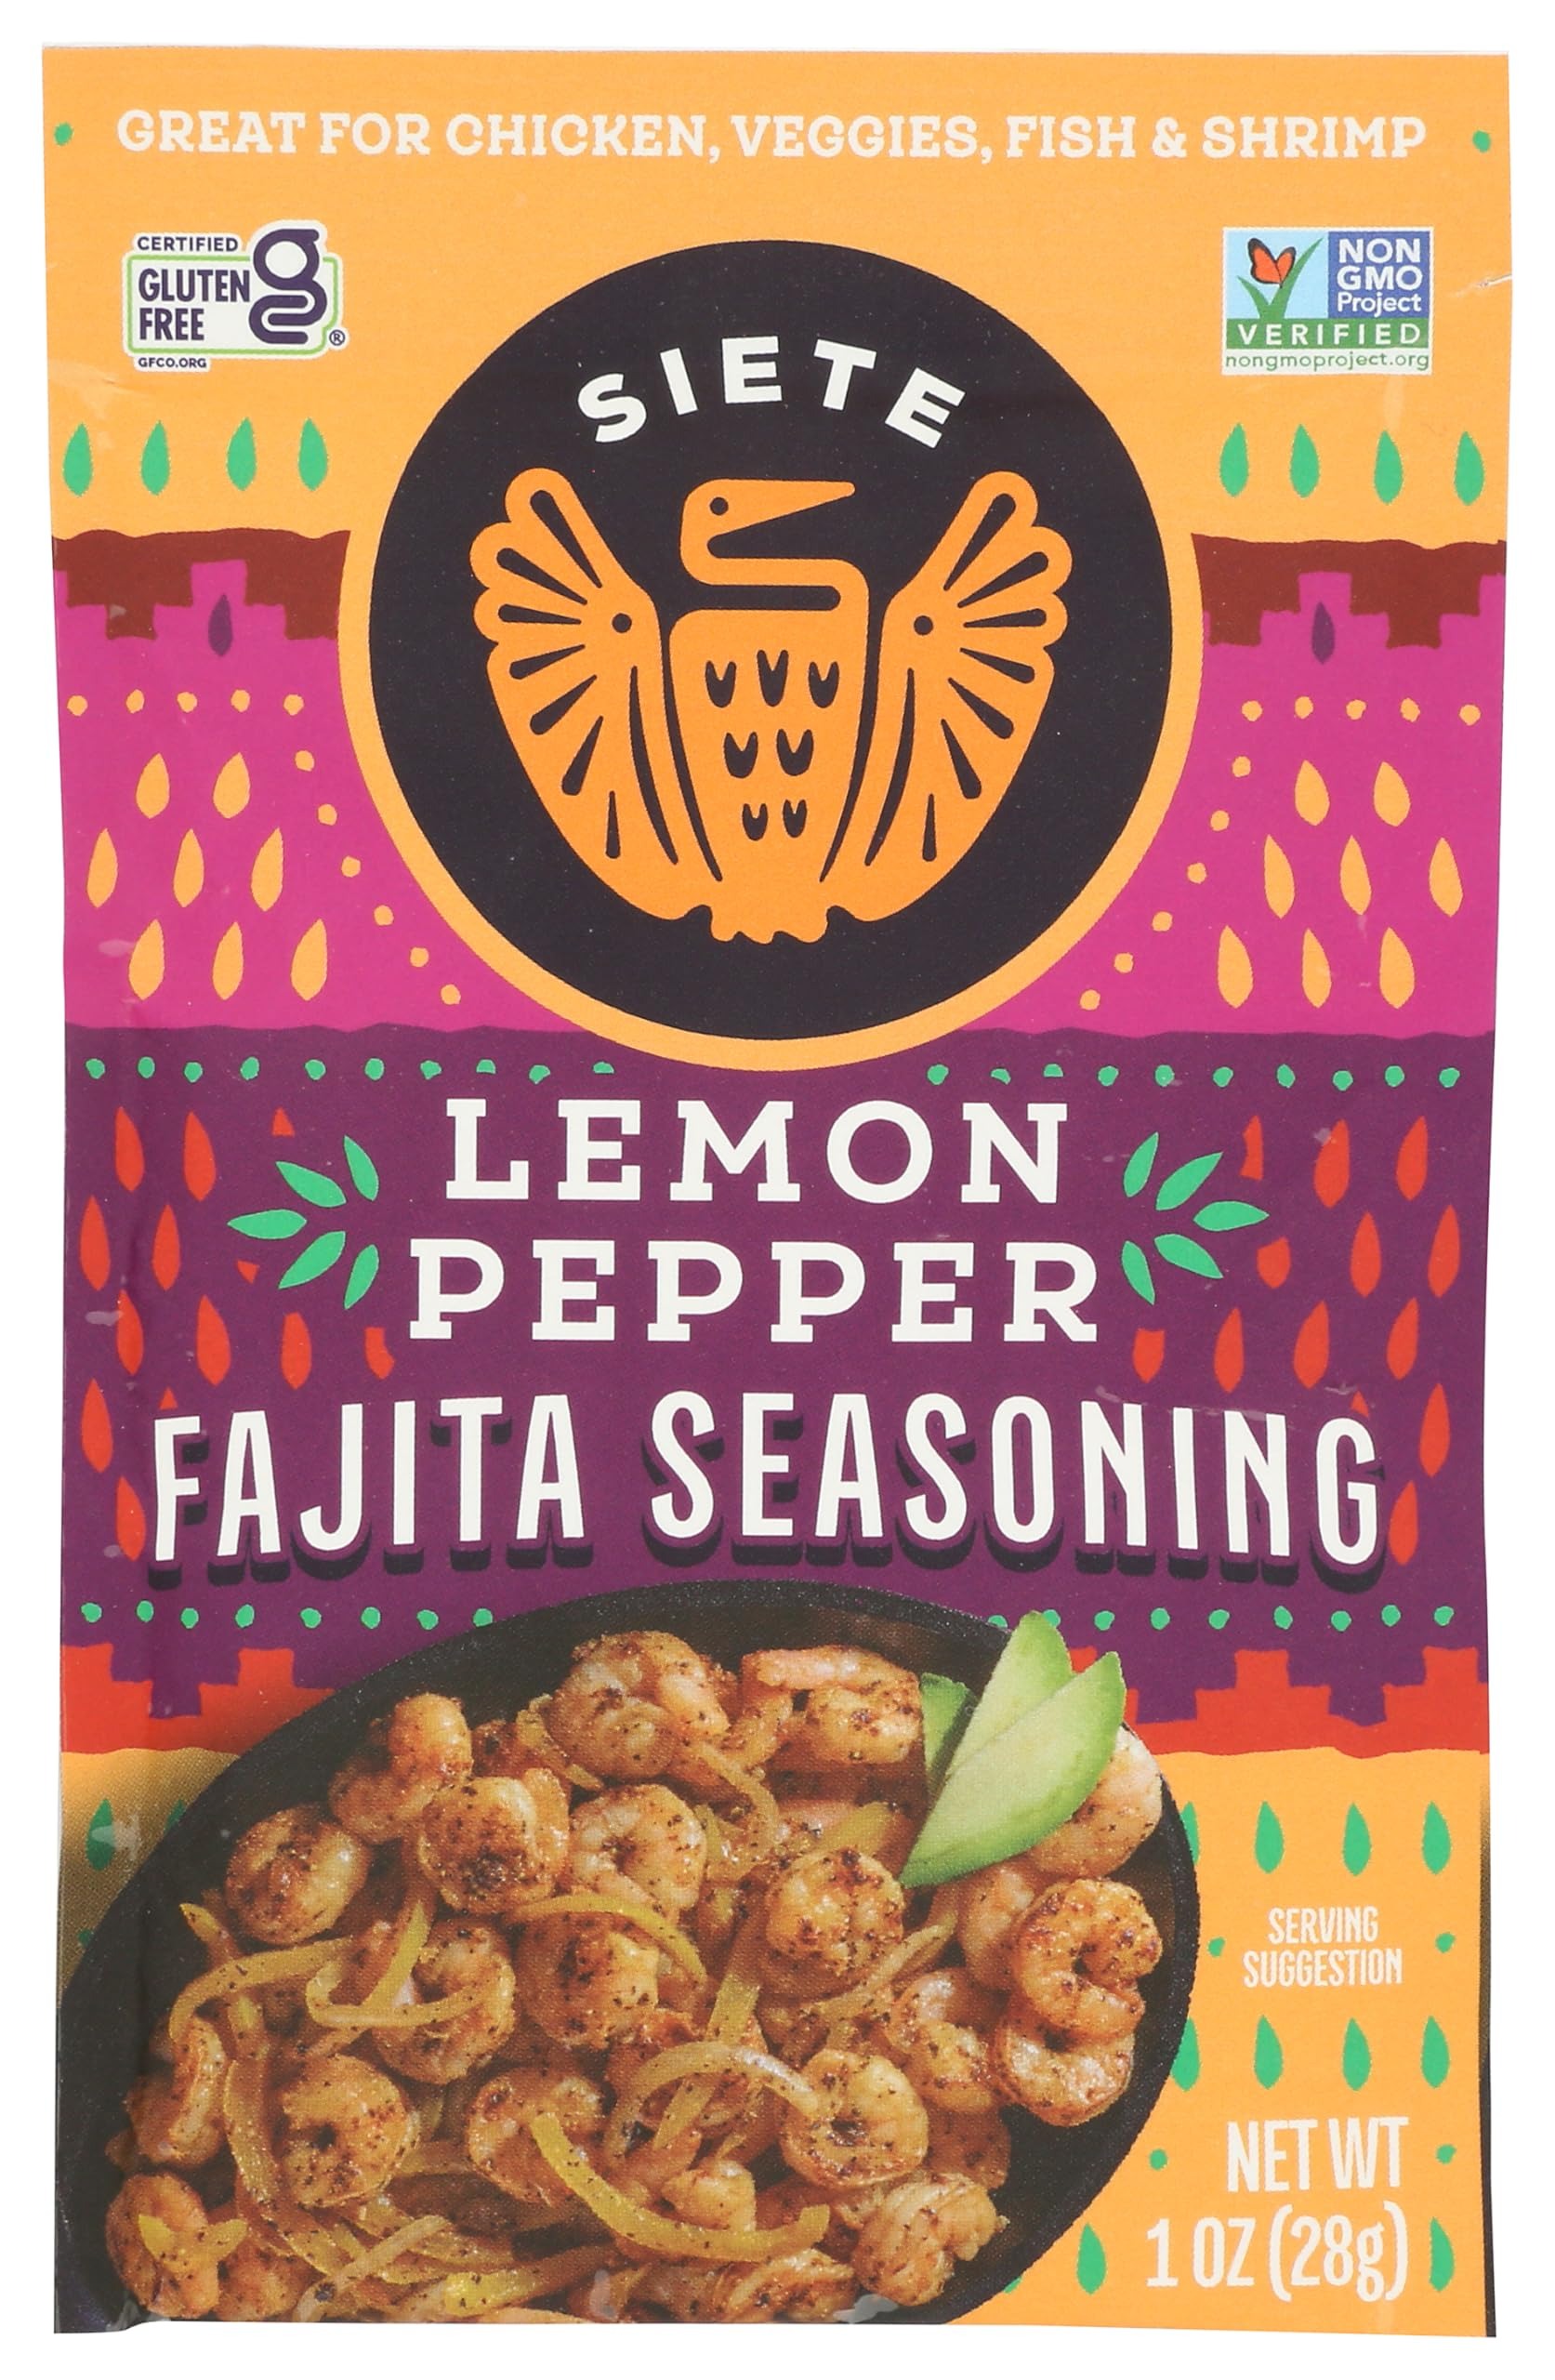
Item Name: Siete Seasoning Lmn Pep Fajita 1 OZ
Bullet Point 1: No hydrogenated fats or high fructose corn syrup allowed in any food
Bullet Point 2: No bleached or bromated flour
Bullet Point 3: No synthetic nitrates or nitrites
Product Description: Meals
Value: 1.0
Unit: Ounce

Price: 7.92